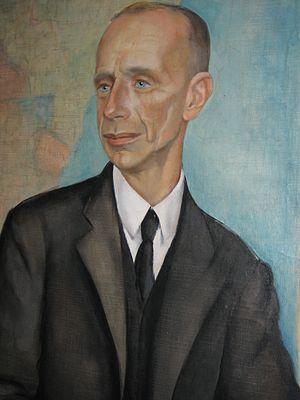
Anita Rée est une peintre d'avant-garde de la République de Weimar.